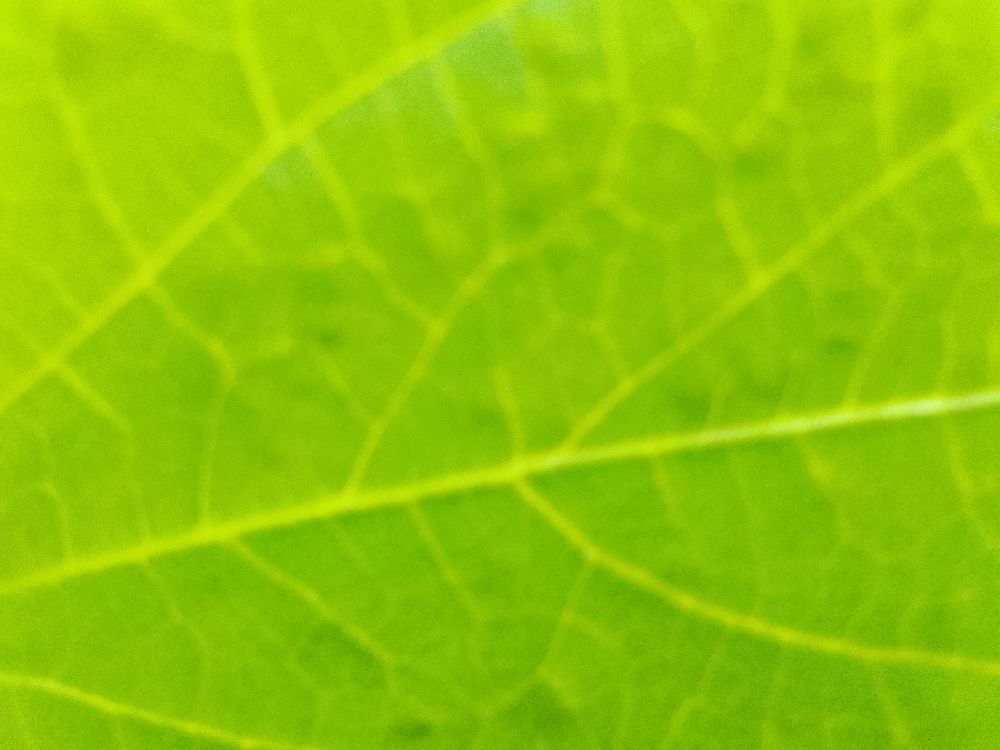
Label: healthy